Mimar Kemaleddin

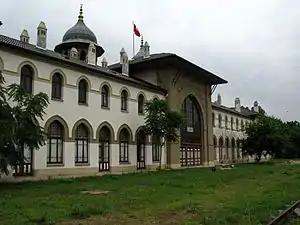
Edirne Karaağaç Tren İstasyonu (Karaağaç Railroad Station in Edirne) designed by Mimar Kemaleddin Bey

After the proclamation of the Second Constitutional Monarchy in 1908, Ahmet Kemaleddin Bey was appointed director of the Construction and Restoration Department at the Ministry of Foundations.